Edwin A. Doss

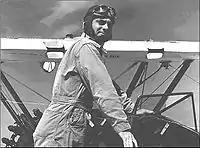
Aviation Cadet Doss

After being commissioned as a second lieutenant on December 20, 1940, Doss's first military assignment was to the 41st squadron of the 31st Operations Group at Selfridge Field, Michigan. There, he flew Seversky P-35 aircraft. In April 1941, he was appointed squadron operations officer.